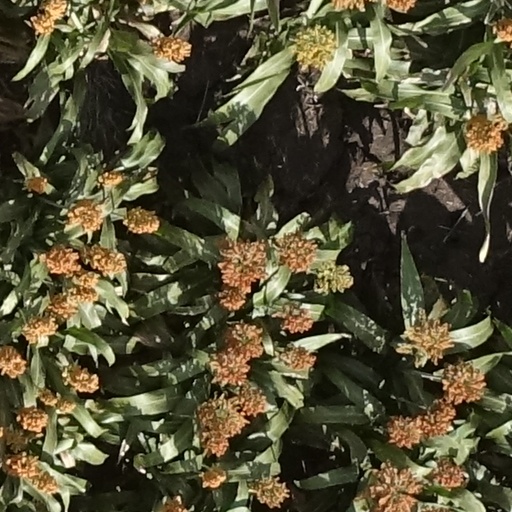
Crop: sorghum